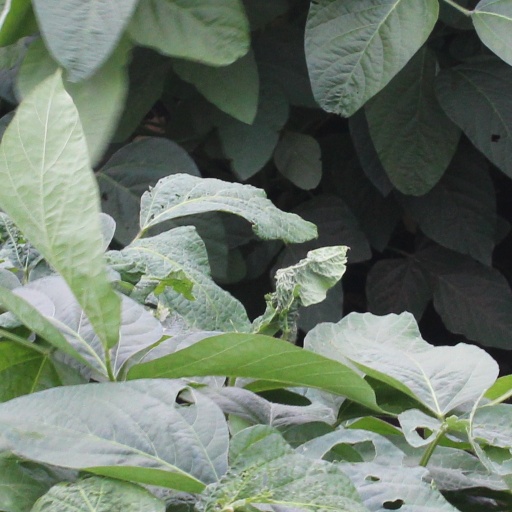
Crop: soybean